Melodiya

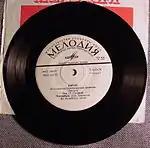
Soviet vinyl single by The Beatles with songs "Octopus's Garden" and "Something" from the album "Abbey Road". On the B-side was just one song from the same album, "Come Together".

In other countries, Melodiya recordings imported from the USSR were often sold under the label MK, which stood for "Mezhdunarodnaya Kniga" ("International Book", Russian: Μеждународная Книга).